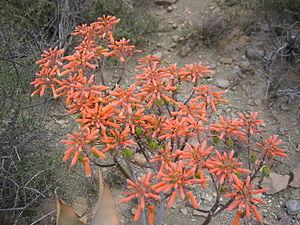
Le Sneeuberg, ou massif des Sneeuberge, est un massif montagneux d'Afrique du Sud traversant les provinces du Cap-Oriental, du Cap-Occidental et du Cap-Nord. Il se rattache aux régions arides et semi-arides du sud-ouest de l'Afrique du Sud. Le Sneeuberg forme un maillon important du Grand Escarpement africain en Afrique du Sud.